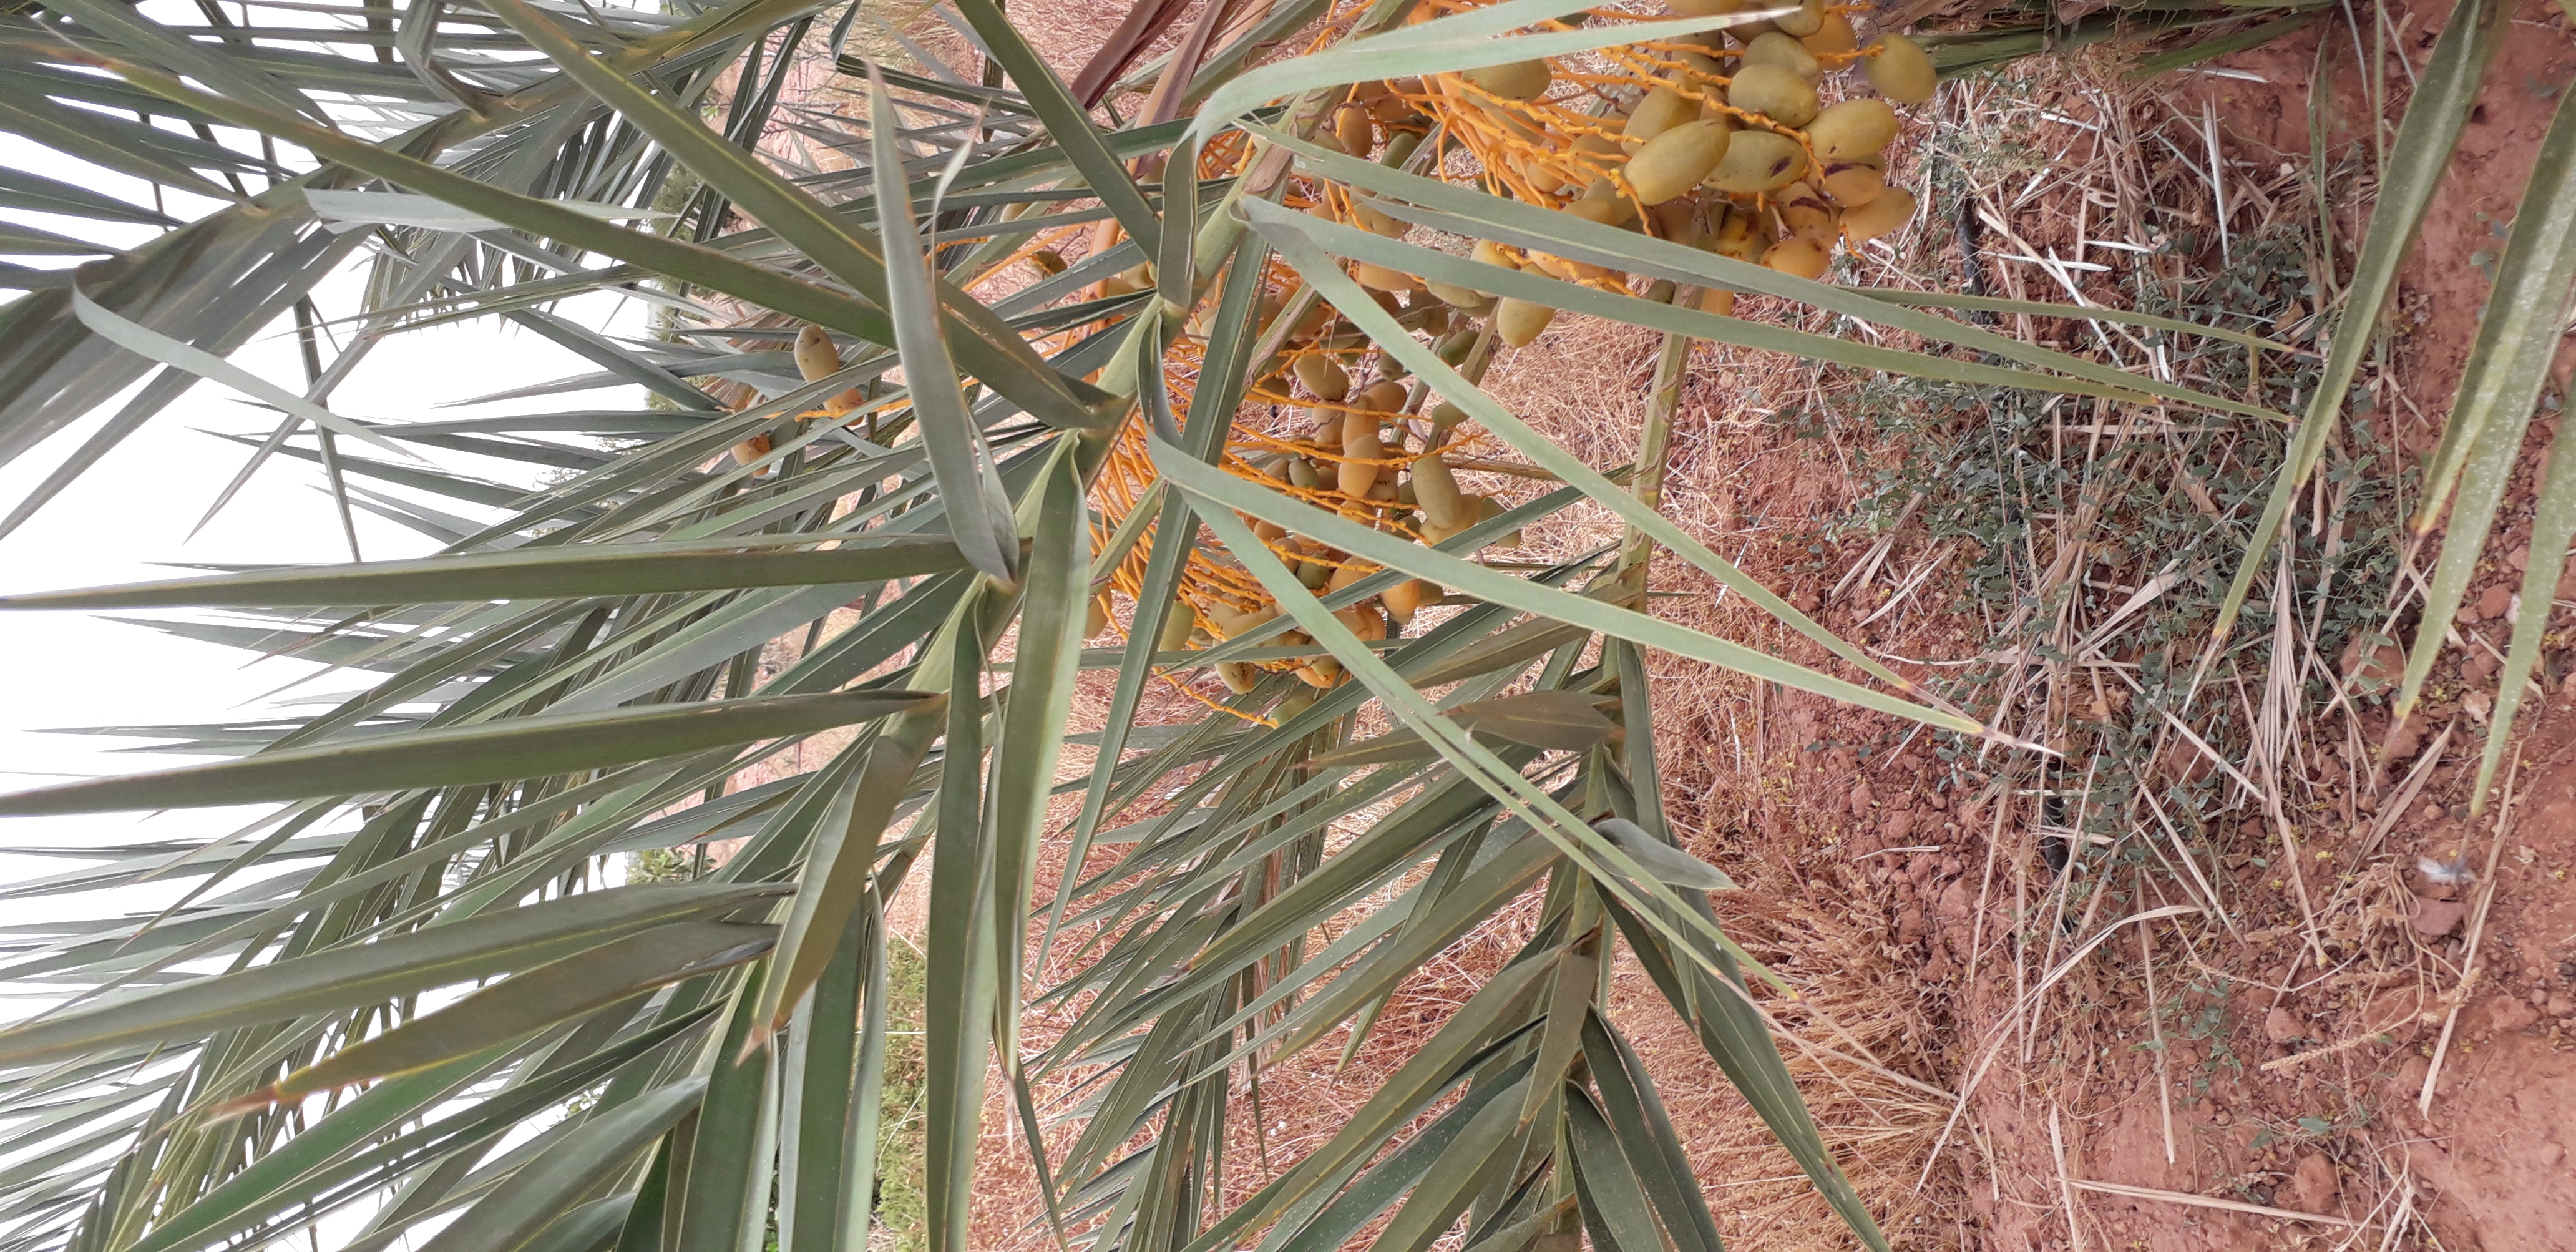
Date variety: Boumajhoul